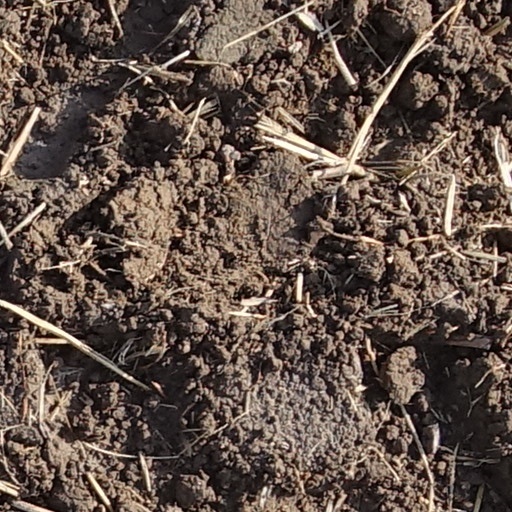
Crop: wheat